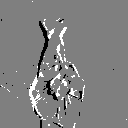
ASL letter: r